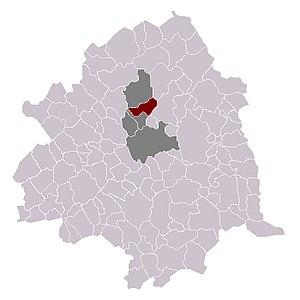
Marquette-lez-Lille dans son canton et son arrondissement